VT52

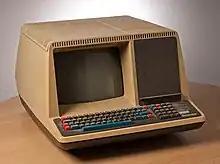
DEC VT52 terminal

The VT50 is a CRT-based computer terminal that was introduced by Digital Equipment Corporation (DEC) in July 1974. It provided a display with 12 rows and 80 columns of upper-case text, and used an expanded set of control characters and forward-only scrolling based on the earlier VT05. DEC documentation of the era refers to the terminals as the DECscope, a name that was otherwise almost never seen.